United States recognition of Jerusalem as capital of Israel

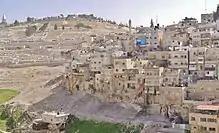
Israel occupied East Jerusalem during the Six-Day War in 1967 and formally annexed it in 1980 (see Jerusalem Law).

After the founding of the State of Israel in 1949, the United States recognized the new state, but considered it desirable to establish an international regime for Jerusalem, with its final status resolved through negotiations. The US opposed Israel's declaration of Jerusalem as its capital in 1949 and opposed Jordan's plan to make Jerusalem its second capital announced in 1950. The US also opposed Israel's annexation of East Jerusalem after the 1967 war. The official United States position has been that the future of Jerusalem should be the subject of a negotiated settlement. Subsequent administrations have maintained the position that Jerusalem's future not be the subject of unilateral actions that could prejudice negotiations, such as by moving the US embassy from Tel Aviv to Jerusalem.